Niagara Regional Police Service

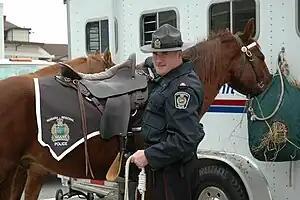
Mounted Unit

Members of the mounted unit are part of the force's colour guard. There are three horses in the unit, with the other three horses retired. Two of the three horses are owned by the Niagara Regional Police Service. On November 25, 2010, the Niagara Regional Police Services Mounted Unit was disbanded for budgetary reasons. The annual budget of $30,000.00 used to care for the horses was redistributed elsewhere.